Carlos Maldonado Curti

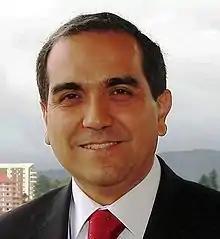

Carlos Domingo Maldonado Curti (born 21 July 1963) is a Chilean politician and lawyer. He was a member of the Radical Party and is currently linked to Freemasonry.